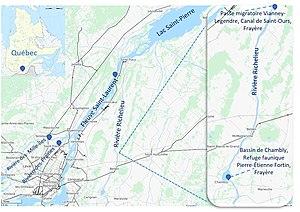
Aire de répartition du chevalier cuivré au Québec
Cette liste commentée recense l'ichtyofaune d'eau douce au Québec. Elle répertorie les espèces de poissons dulçaquicoles québécois actuels et celles qui ont été récemment classifiées comme éteintes. Cette liste comporte 120 espèces réparties en 19 ordres et 26 familles, dont deux sont « en danger » et deux autres sont « vulnérables ».
Le Chevalier cuivré est un poisson de la famille des catostomidés. Cette espèce est endémique au sud-ouest du Québec. Il doit son nom à la forme caractéristique de ses écailles, rappelant l'armure métallique des chevaliers, de même qu'à sa couleur cuivrée. Pierre-Étienne Fortin l’aurait décrit pour la première fois en 1866 mais c’est seulement en 1942 qu’il a été nommé Moxostoma hubbsi par Vianney Legendre. Il est considéré comme une espèce en danger selon COSEWIC 2004 dû au déclin considérable de sa population depuis les 100 dernières années. En 2005, le COSEPAC a modifié son statut d'espèce menacée, donné en 1987, à espèce en voie de disparition. Ce statut d'espèce en voie de disparition a été confirmé par la loi canadienne sur les espèces en péril en décembre 2007.